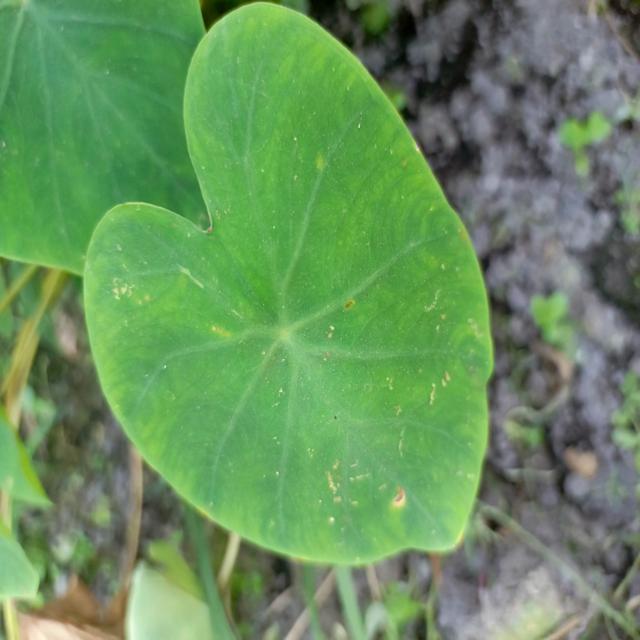
Label: Early_Blight